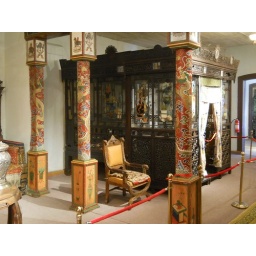
The handpainted glass panels and ornately carved panels of the Bogd Khaan's bed in the Royal Bed Chamber of the Winter Palace.